Symphony in the Domain

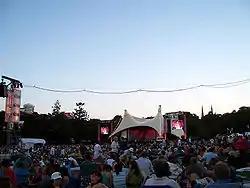
Symphony in The Domain

Symphony in The Domain (formerly known as Symphony Under the Stars) is the second of three open-air concerts that are held in The Domain, Sydney - Summer Sounds and Symphony, as part of Sydney Festival, and Mazda Opera in The Domain. Symphony in The Domain, performed by the Sydney Symphony, is traditionally held on the third Saturday evening of January. In 2014, the event was moved to the third Sunday, coinciding with Australia Day; in 2015, the event was also held on a Sunday. In 2007, the event celebrated its 25th anniversary, with a record crowd of 85,000 people.